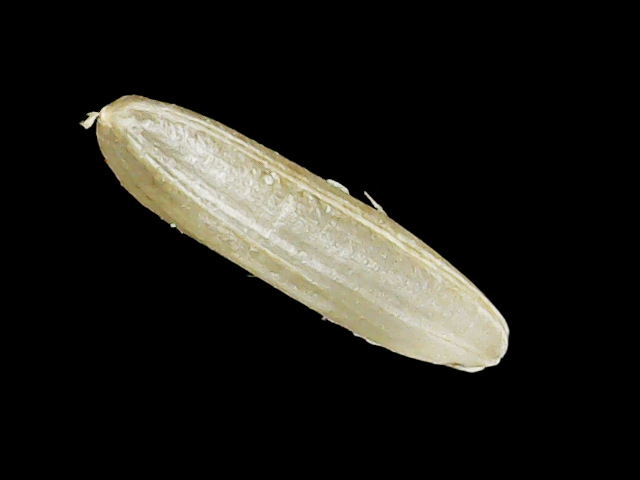
Rice variety: Binadhan19